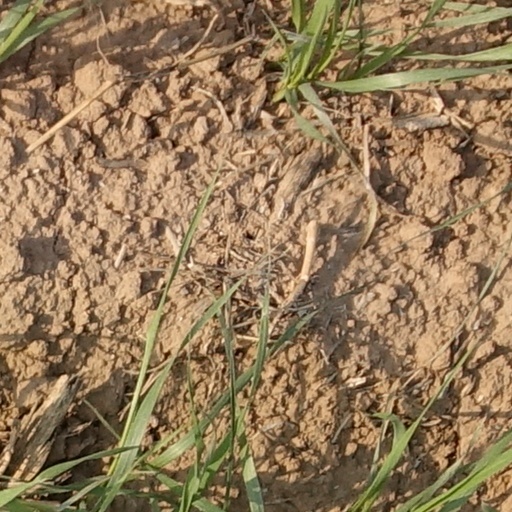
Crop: wheat